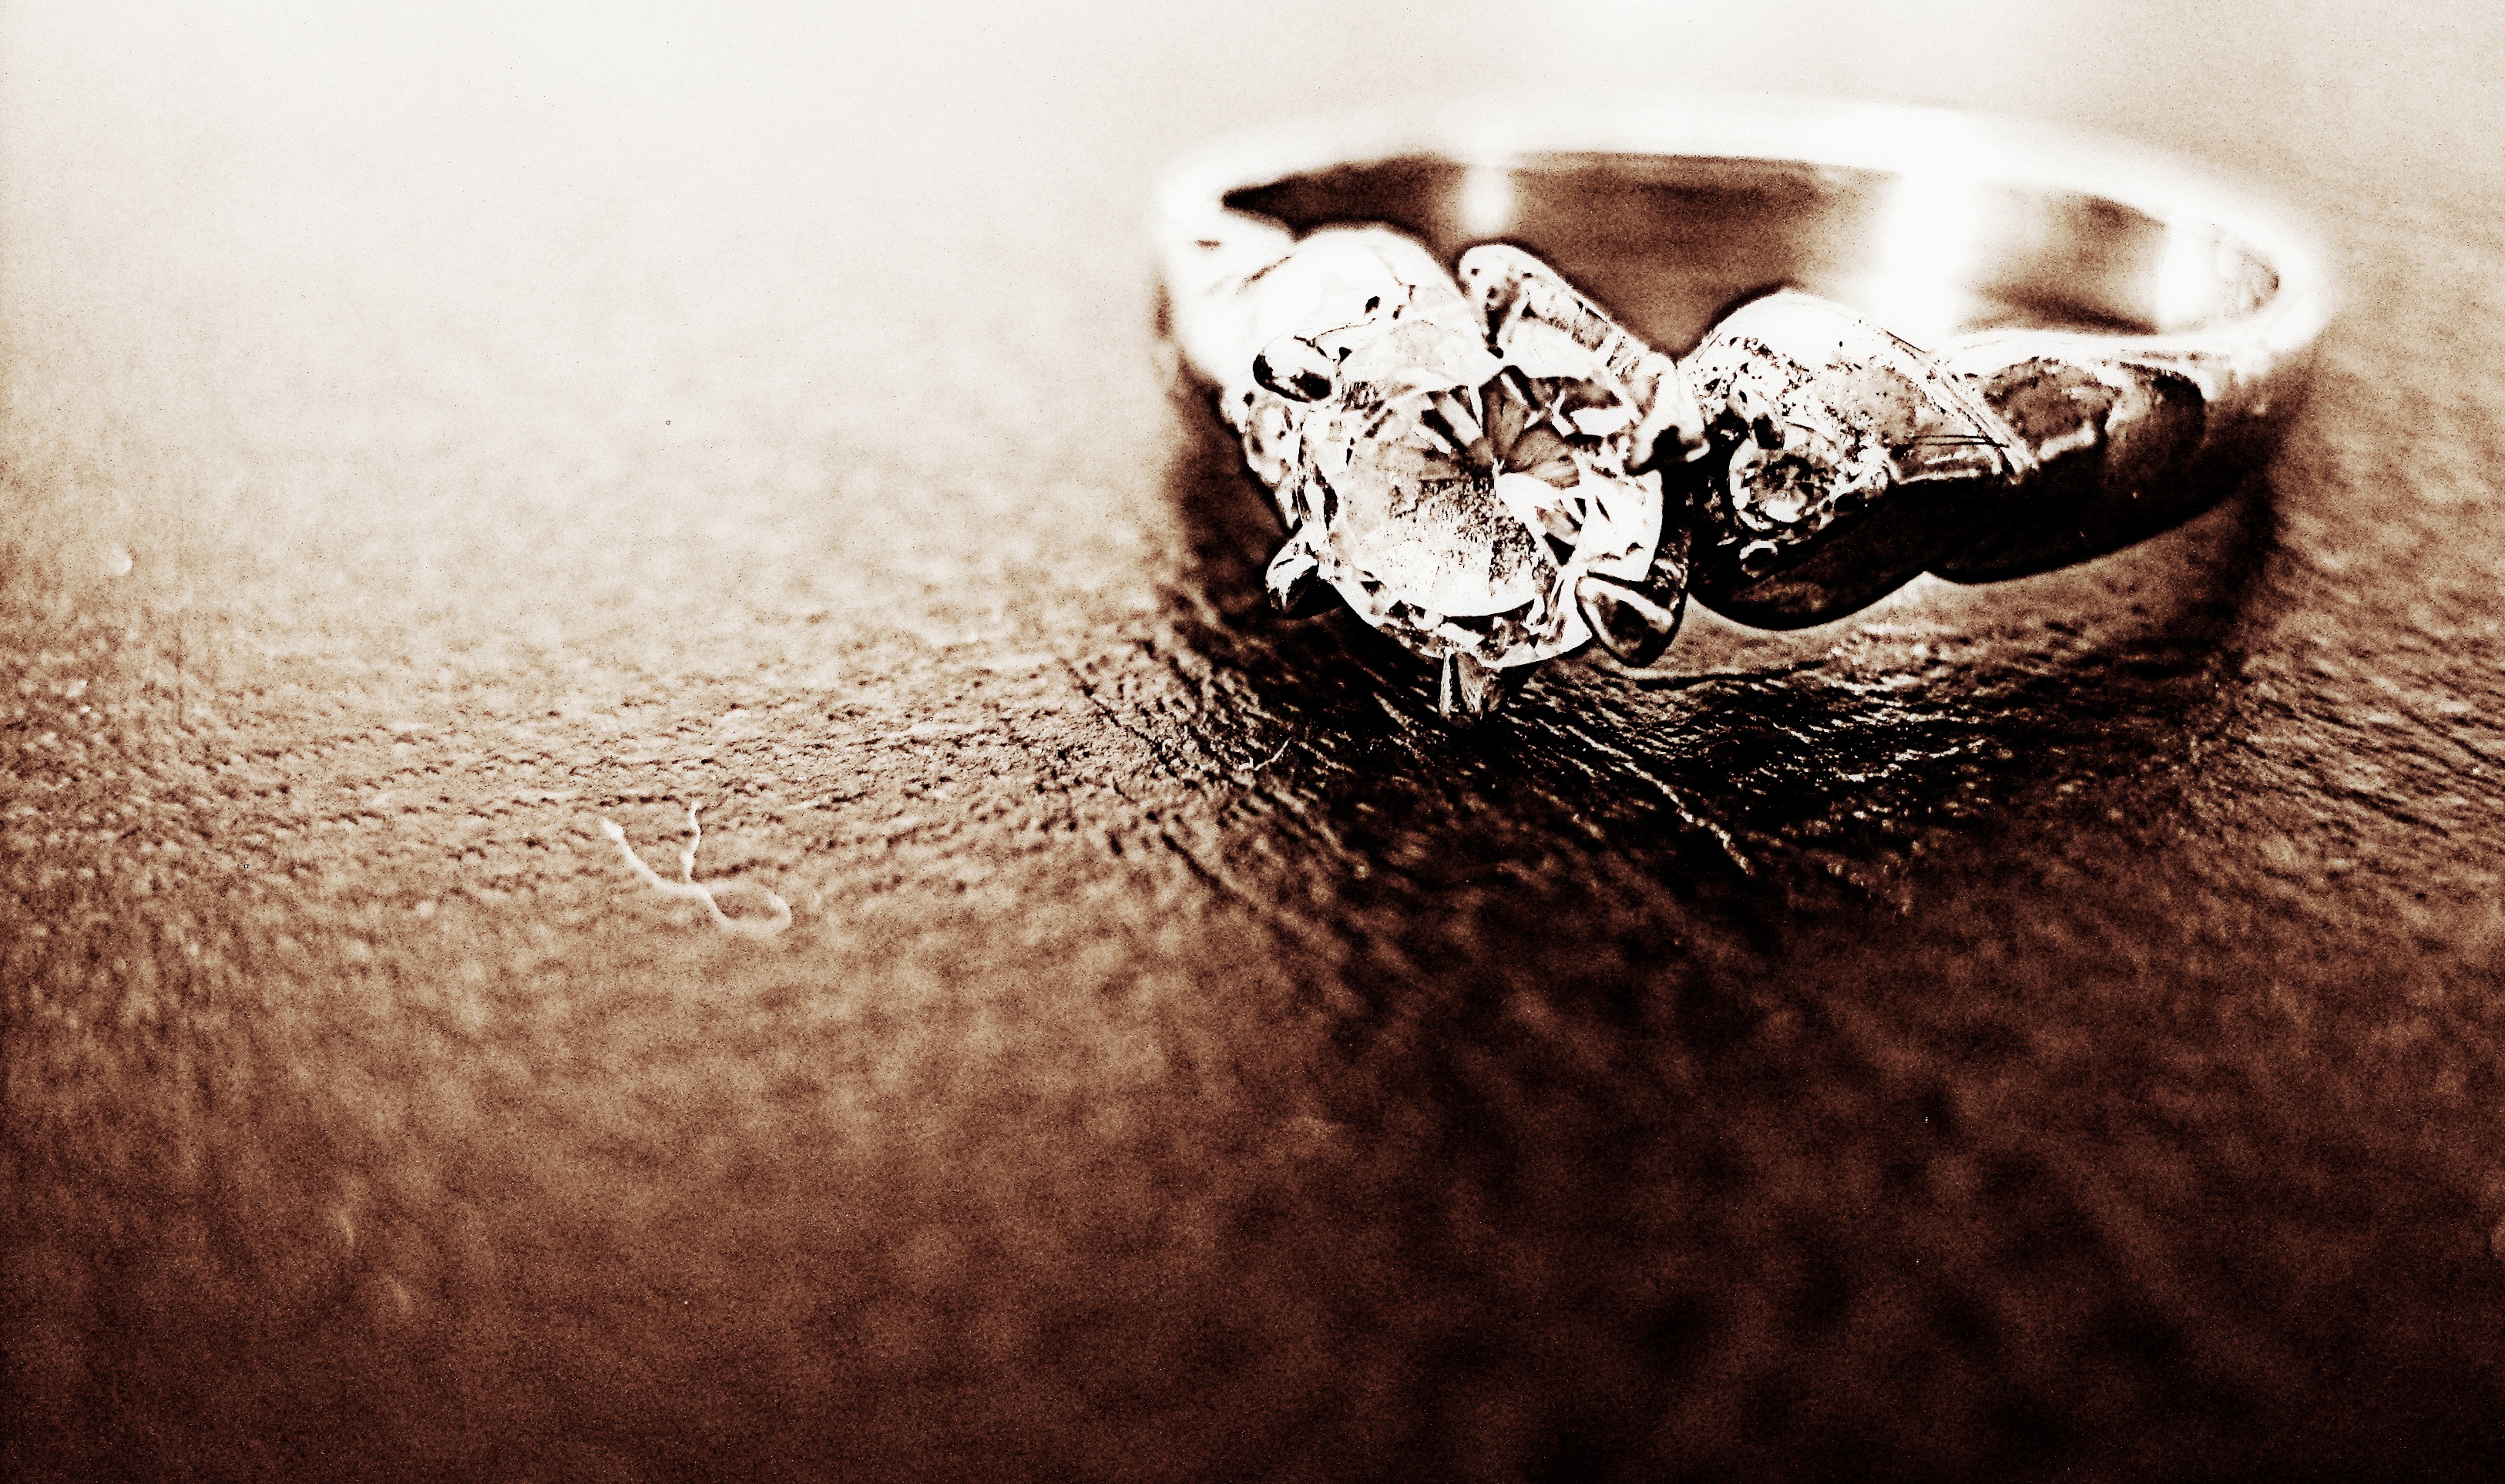
hand, light, wood, white, photography, ring, flower, band, gift, symbol, brown, romance, romantic, darkness, fashion, black, wedding, bride, marriage, engagement, jewelry, sparkle, close up, jewellery, jewel, fiancee, luxury, gold, silver, eye, photograph, organ, gem, rich, diamond, propose, brilliant, shape, diamonds, emotion, glamour, gemstone, bling, carat, macro photography, precious, wealthy, jeweler, white gold, platinum, fashion accessory